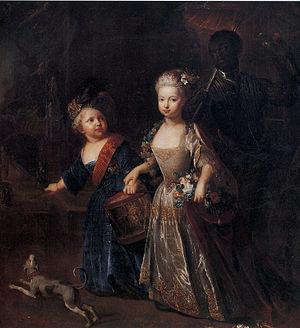
Frédéric-Guillaume Iᵉʳ de Prusse, de la maison de Hohenzollern, surnommé « le Roi-Sergent » est roi en Prusse du 25 février 1713 à sa mort.
Frédéric II de Prusse, dit Frédéric le Grand, né le 24 janvier 1712 à Berlin, mort le 17 août 1786 à Potsdam, de la maison de Hohenzollern, est roi de Prusse de 1740 à 1786, le premier à porter officiellement ce titre. Il est simultanément le 14ᵉ prince-électeur de Brandebourg.